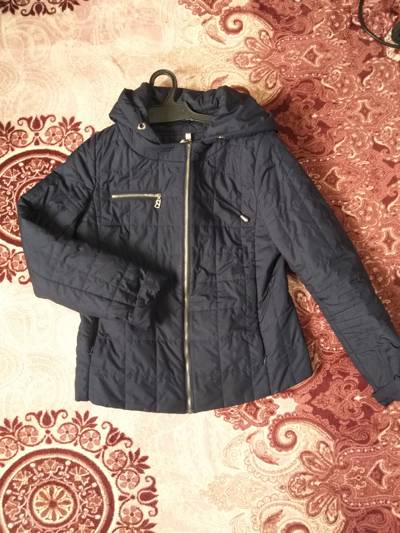
Waste category: clothes